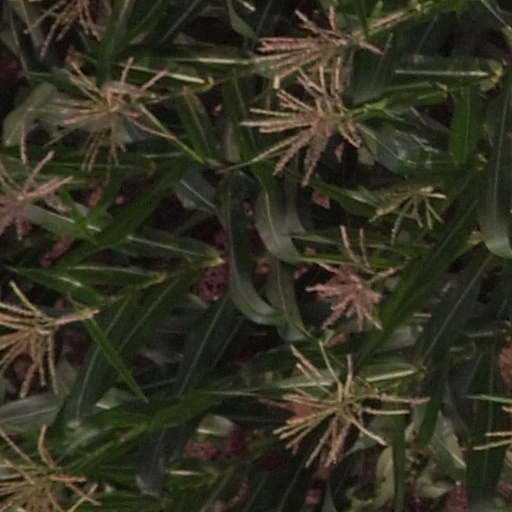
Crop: maize; corn